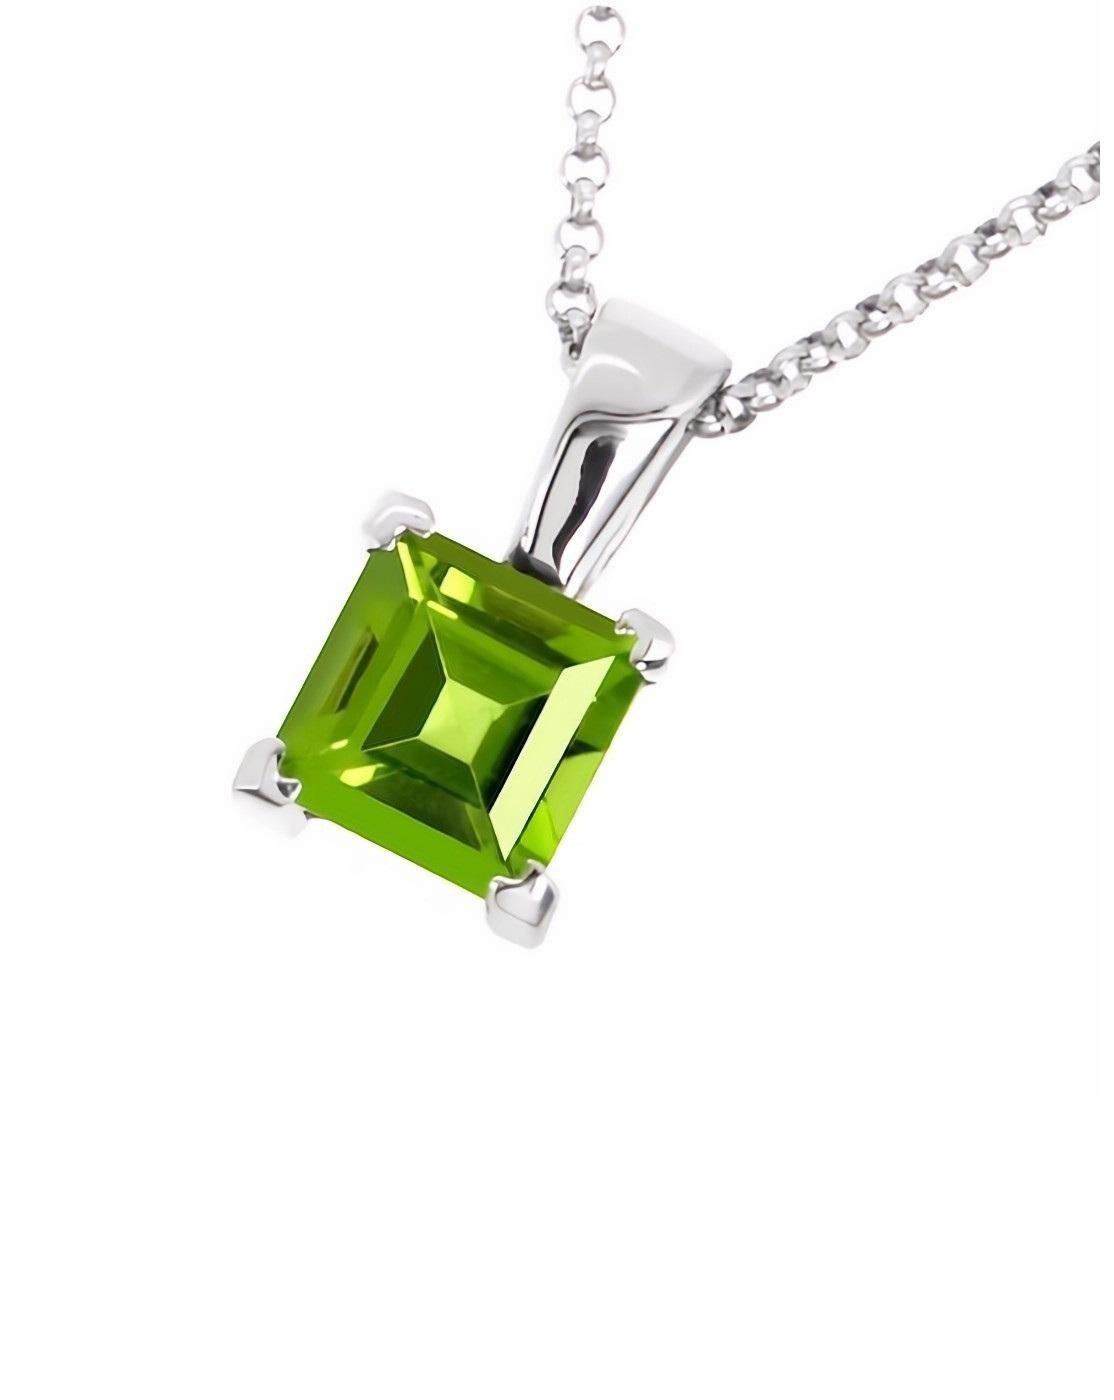
Peridot ring Original Semi Precious stone Certified Peridot stone Astrological Purpose for unisex Silver Peridot Stone Pendant
Type: Necklaces & Pendants
Brand: JAIPUR GEMSTONE
Price: Rs. 1475
 Peridot is a gemstone known for its vibrant green color. It is a variety of the mineral olivine and is also referred to as "olivine chrysolite." Here is a description of peridot:Color: Peridot is most commonly recognized for its intense green color, ranging from a yellowish-green to a deep olive green. The color is caused by the presence of iron in its composition.Transparency: Peridot is usually transparent to translucent, allowing light to pass through the stone. Some peridots may contain small inclusions or imperfections, which can affect their clarity.Hardness: Peridot has a hardness of 6.5 to 7 on the Mohs scale, making it moderately durable. While it is resistant to scratches, it is still important to handle peridot with care to avoid potential damage.Luster: Peridot exhibits a vitreous or glassy luster when polished, giving it a brilliant shine.Cut: Peridot is commonly cut into various shapes, including round, oval, emerald, pear, and cushion cuts. The cut is chosen to enhance the gem's color and brilliance.Size: Peridot is available in a range of sizes, from small faceted stones to larger carat sizes. However, larger peridots are relatively rare compared to smaller ones.Origin: Peridot is found in various parts of the world, including Egypt, Myanmar (Burma), Pakistan, China, and the United States. Some notable sources of peridot include Arizona and Hawaii.Symbolism: Peridot is associated with various symbolic meanings, including happiness, prosperity, and good fortune. It is also believed to have healing properties and is associated with the heart chakra.Uses: Peridot is primarily used in jewelry, including rings, earrings, necklaces, and bracelets. It can be set in various metals such as gold and silver, complementing its vibrant green color.Overall, peridot is a captivating gemstone with its vivid green hue and unique properties, making it a popular choice for those seeking a vibrant and distinctive gemstone.
Features: peridot stone pendant gemstone , peridot stone pendant for men , peridot stone pendant for women , peridot stone pendant for girls